The Dead and the Others

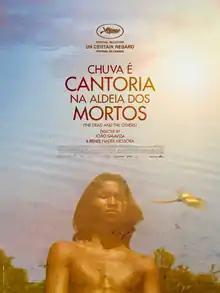
Film poster

The Dead and the Others is a 2018 internationally co-produced drama film directed by João Salaviza and Renée Nader Messora. It was screened in the Un Certain Regard section at the 2018 Cannes Film Festival, where it won the Jury Prize.